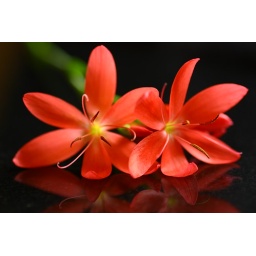
Little flowers I spotted in my mums garden and couldn't resist picking one! Kx